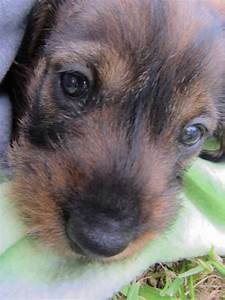
Label: images